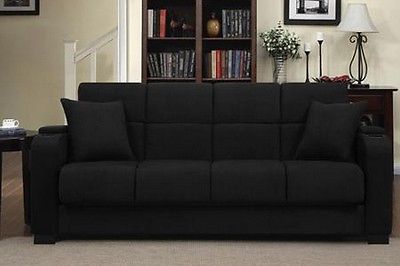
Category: sofa